Tchia

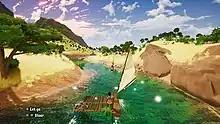
The titular character exploring the archipelago via a raft

"Tchia" is an action-adventure video game played from a third-person perspective. The player assumes control of the titular protagonist, who must explore a tropical archipelago to rescue her kidnapped father. Tchia has the ability of "soul jumping", which allows her to possess and assume control of animals and inanimate objects found in the world, and uses their power to travel to new areas, solve puzzles, and defend herself against opponents. For instance, by soul jumping to a dog, players can use its ability to dig out treasure maps. According to developer Phil Crifo, players can soul jump to more than 30 animals and "hundreds of" objects.